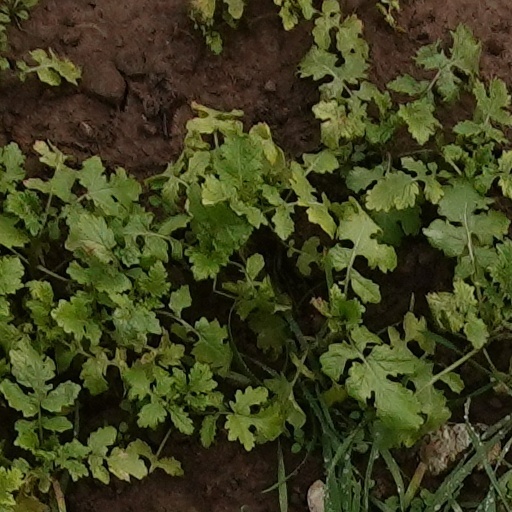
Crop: wheat